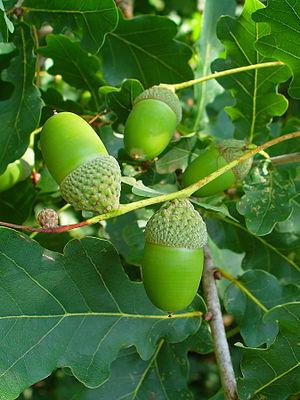
Le chêne pédonculé est une espèce d'arbres à feuillage caduc originaire des régions tempérées d'Europe, appartenant à la famille des Fagacées. Son fruit est porté par un long pédoncule.